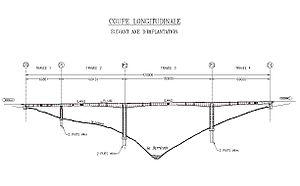
Viaduc de la Barricade - Coupe longitudinale
Le viaduc de la Barricade est situé sur l'autoroute A89 qui assure la liaison entre Clermont-Ferrand et Bordeaux. Cette autoroute, dont le Maître d’Ouvrage est l’ASF, est la première grande transversale autoroutière à vocation européenne.